Reforesting Scotland

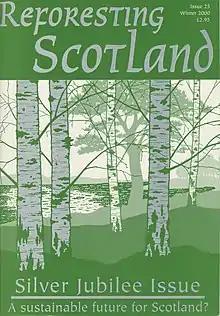
"Reforesting Scotland" No. 25, Winter 2000

Reforesting Scotland grew out of the biannual journal "The Tree Planter's Guide to the Galaxy" launched by the editorial team of Bernard and Emma Planterose, Ron Greer and Martin Howard in the summer of 1989. The journal was renamed "Reforesting Scotland" from Issue 7 (Autumn 1992). Guest editorials were written by James Hunter, Iain Thomson, Justin Kendrick and Andy Wightman between 1992 and 1994. The journal was edited by Brendan Hill from 1994 to 1996, and by Karen Grant from 1996 to 1998. Mark Ballard was editor from 1999 to 2001. Dr. Mandy Meikle has edited "Reforesting Scotland" since the autumn of 2002. Regular contributors include Sally Macpherson, Fi Martynoga, Donald McPhillimy, Nick Marshall, Mandy Haggith and Robin Noble.